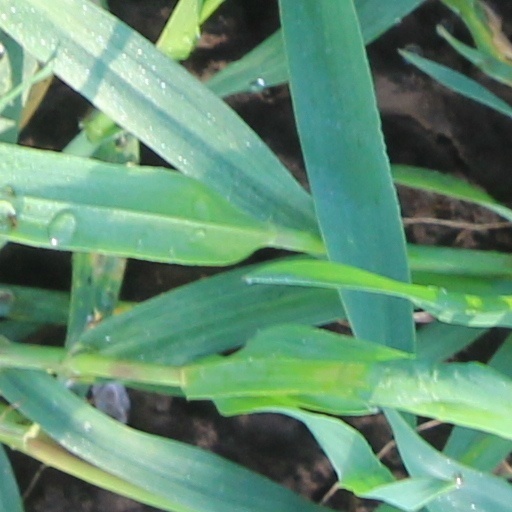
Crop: wheat